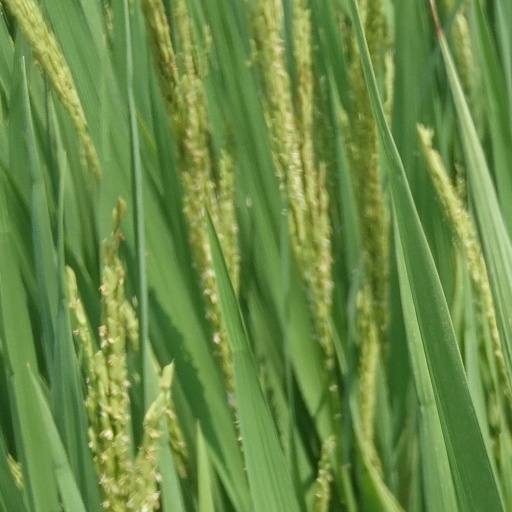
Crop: rice